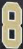
Number: 8